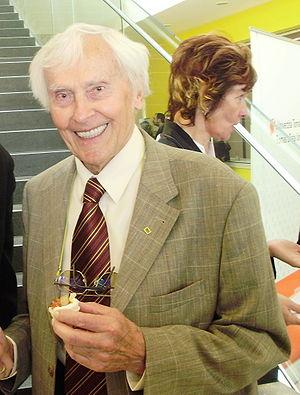
Jiří Hanzelka et Miroslav Zikmund, connus sous le nom collectif de Hanzelka et Zikmund, étaient deux Tchécoslovaques célèbres pendant les années 1950 et 1960 pour les livres, articles et films qu'ils tirèrent de leurs voyages en Afrique, Asie, Amérique du Sud et Océanie.
Miroslav Zikmund, né le 14 février 1919 à Pilsen, est un explorateur et écrivain tchèque.